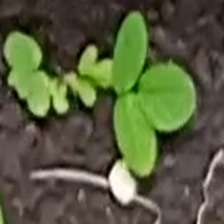
Weed species: Asian_Pigeonwings_(Clitoria Ternatea)